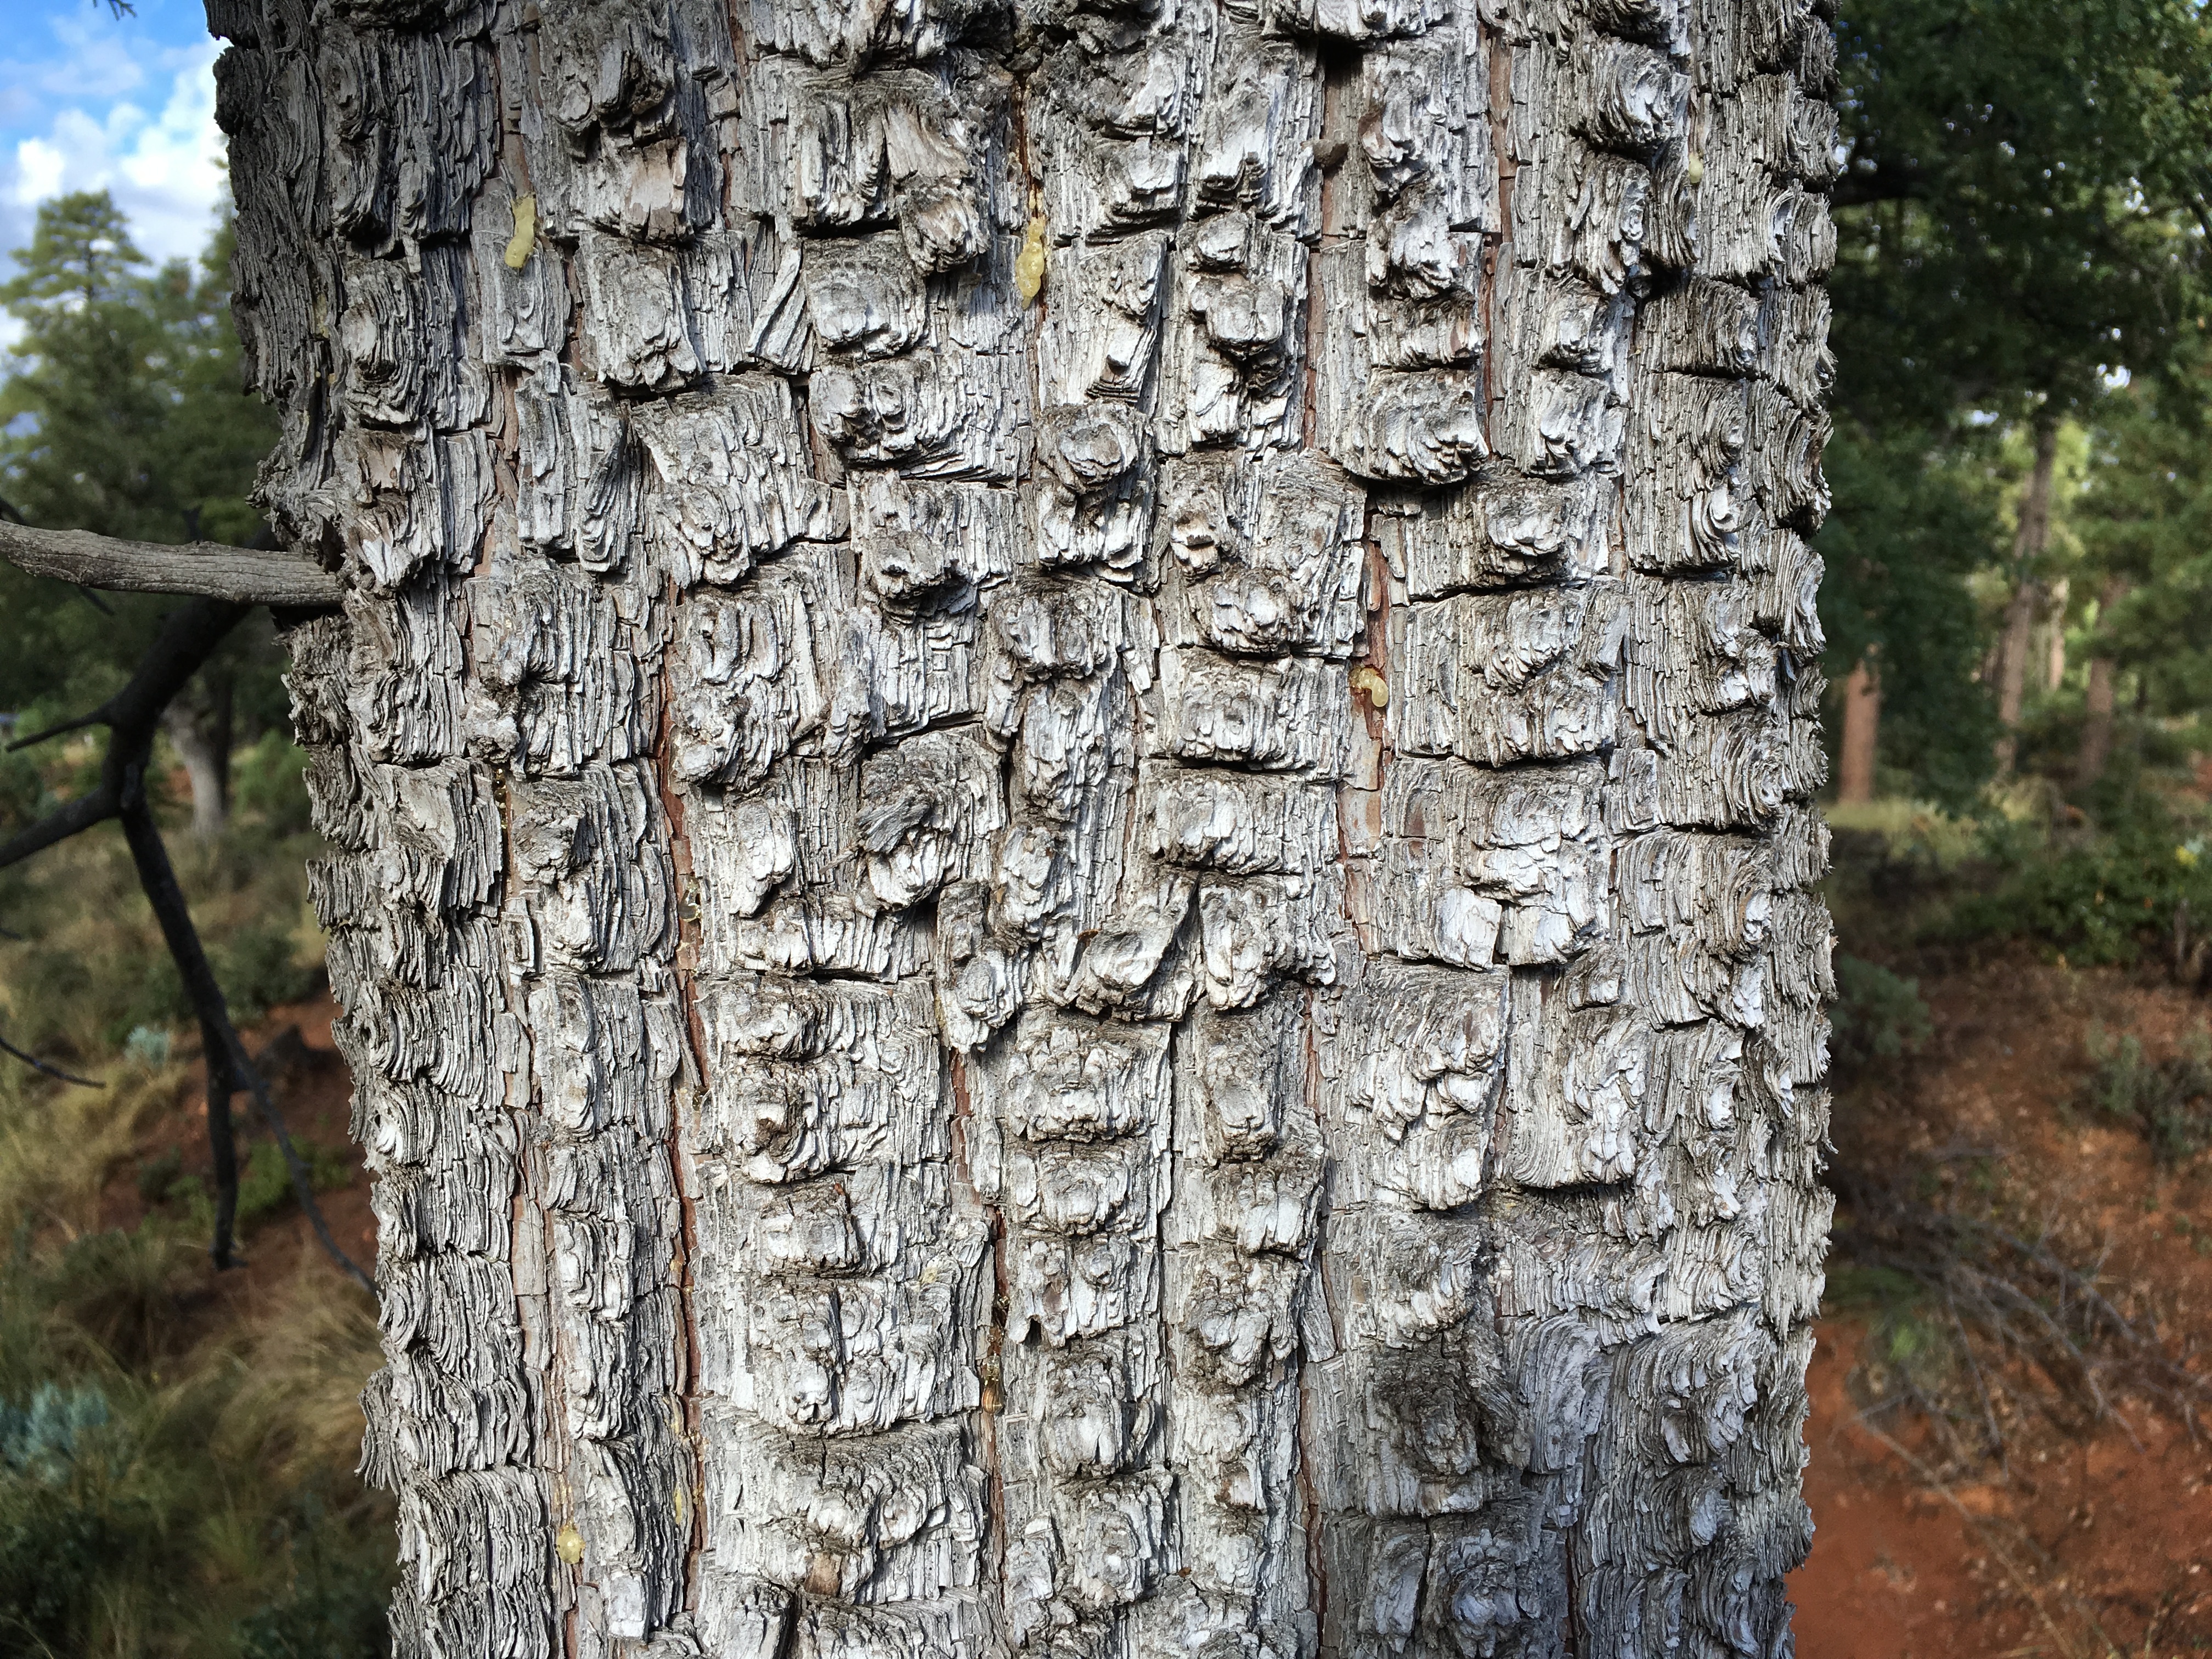
tree, plant, wood, trunk, birch, ruins, flowering plant, archaeological site, ancient history, woody plant, land plant